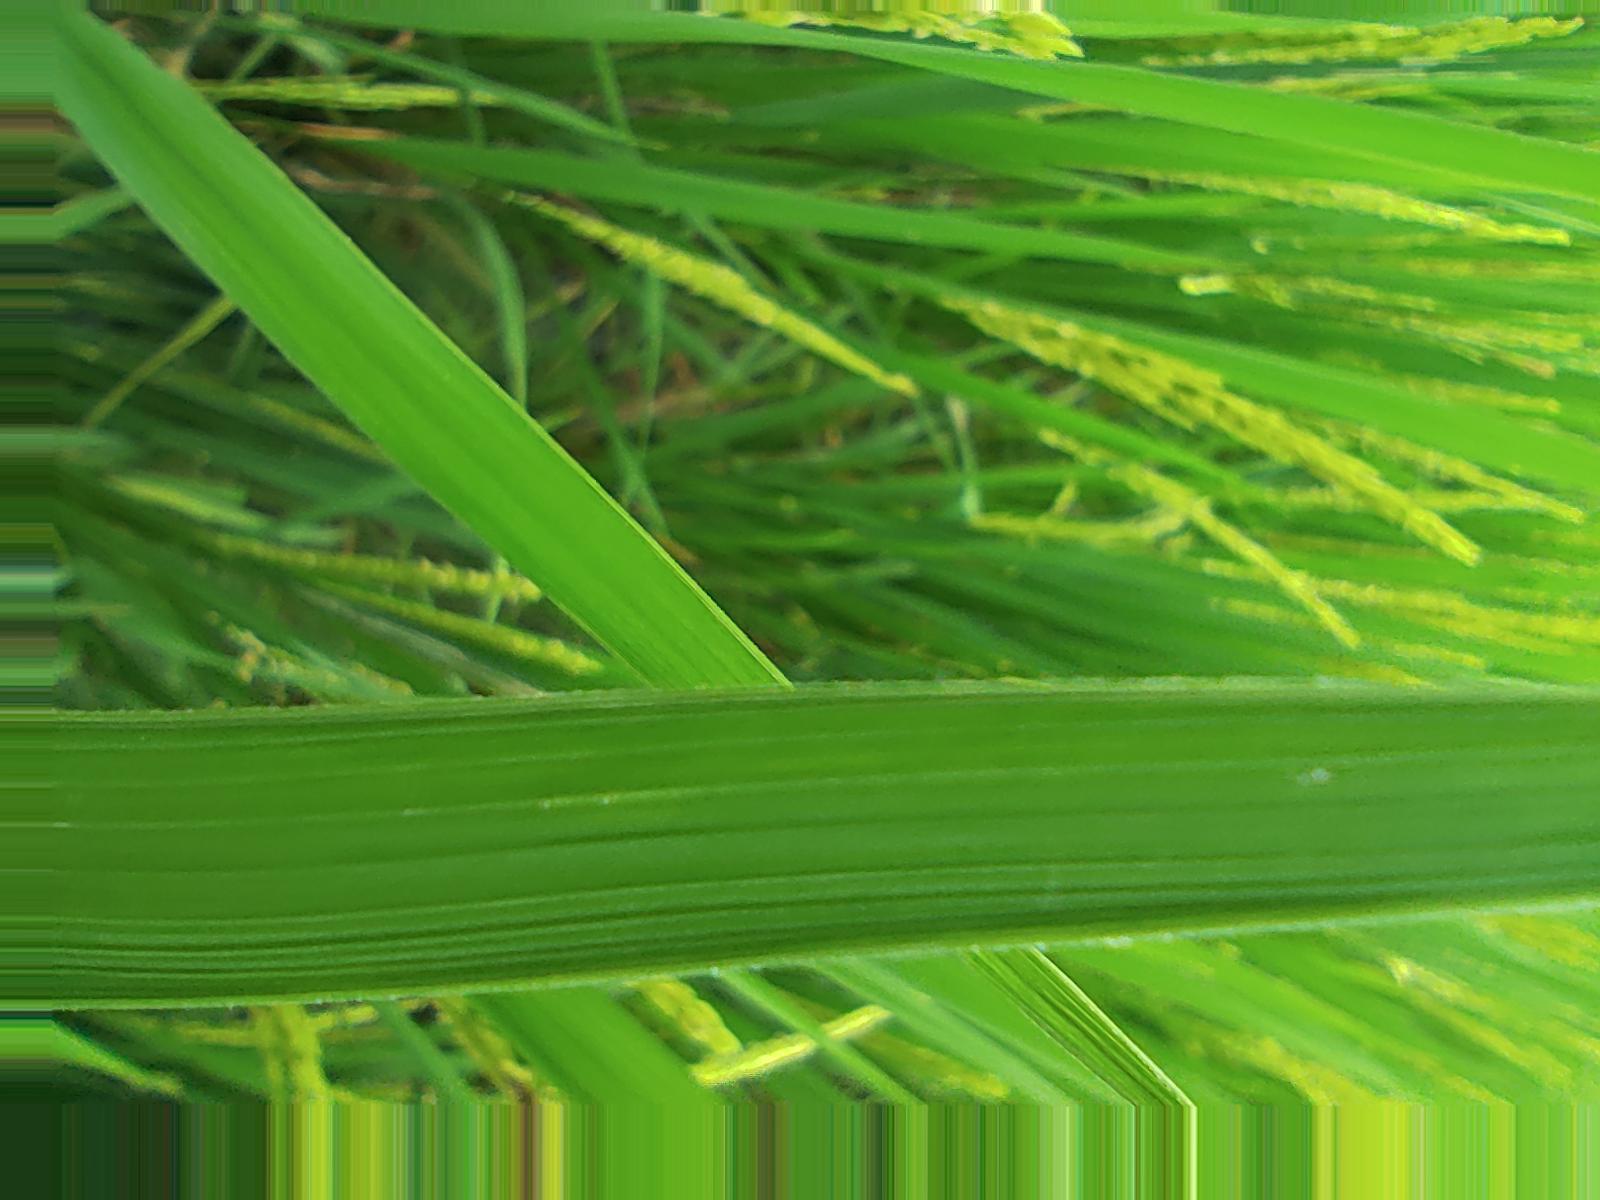
Nhãn: Healthy